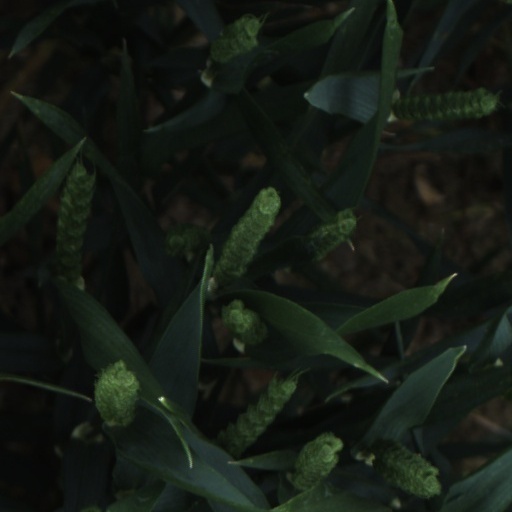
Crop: wheat